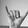
ASL letter: Y